Aero A.12

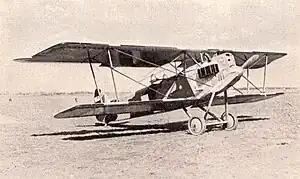

The Aero A.12 was a Czechoslovak biplane light bomber and military reconnaissance aircraft manufactured in small numbers shortly after World War I. Although reminiscent of the Hansa-Brandenburg-designed aircraft that Aero was building during the war under licence as the Ae.10, the A.12 was the company's own design. It is perhaps most significant as the direct descendant of the highly successful A.11 and its various derivatives. An example of the type is preserved at the Letecké Muzeum in Kbely.